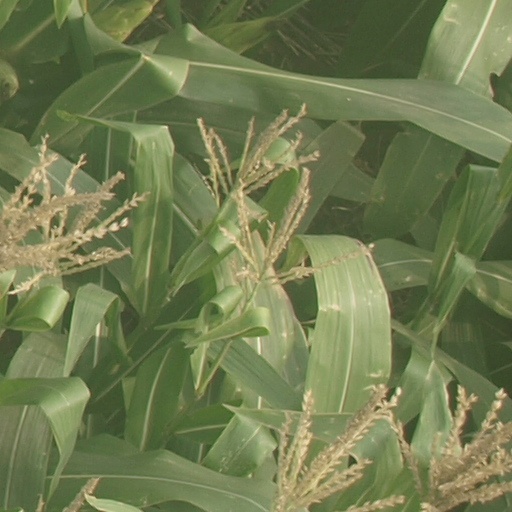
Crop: maize; corn